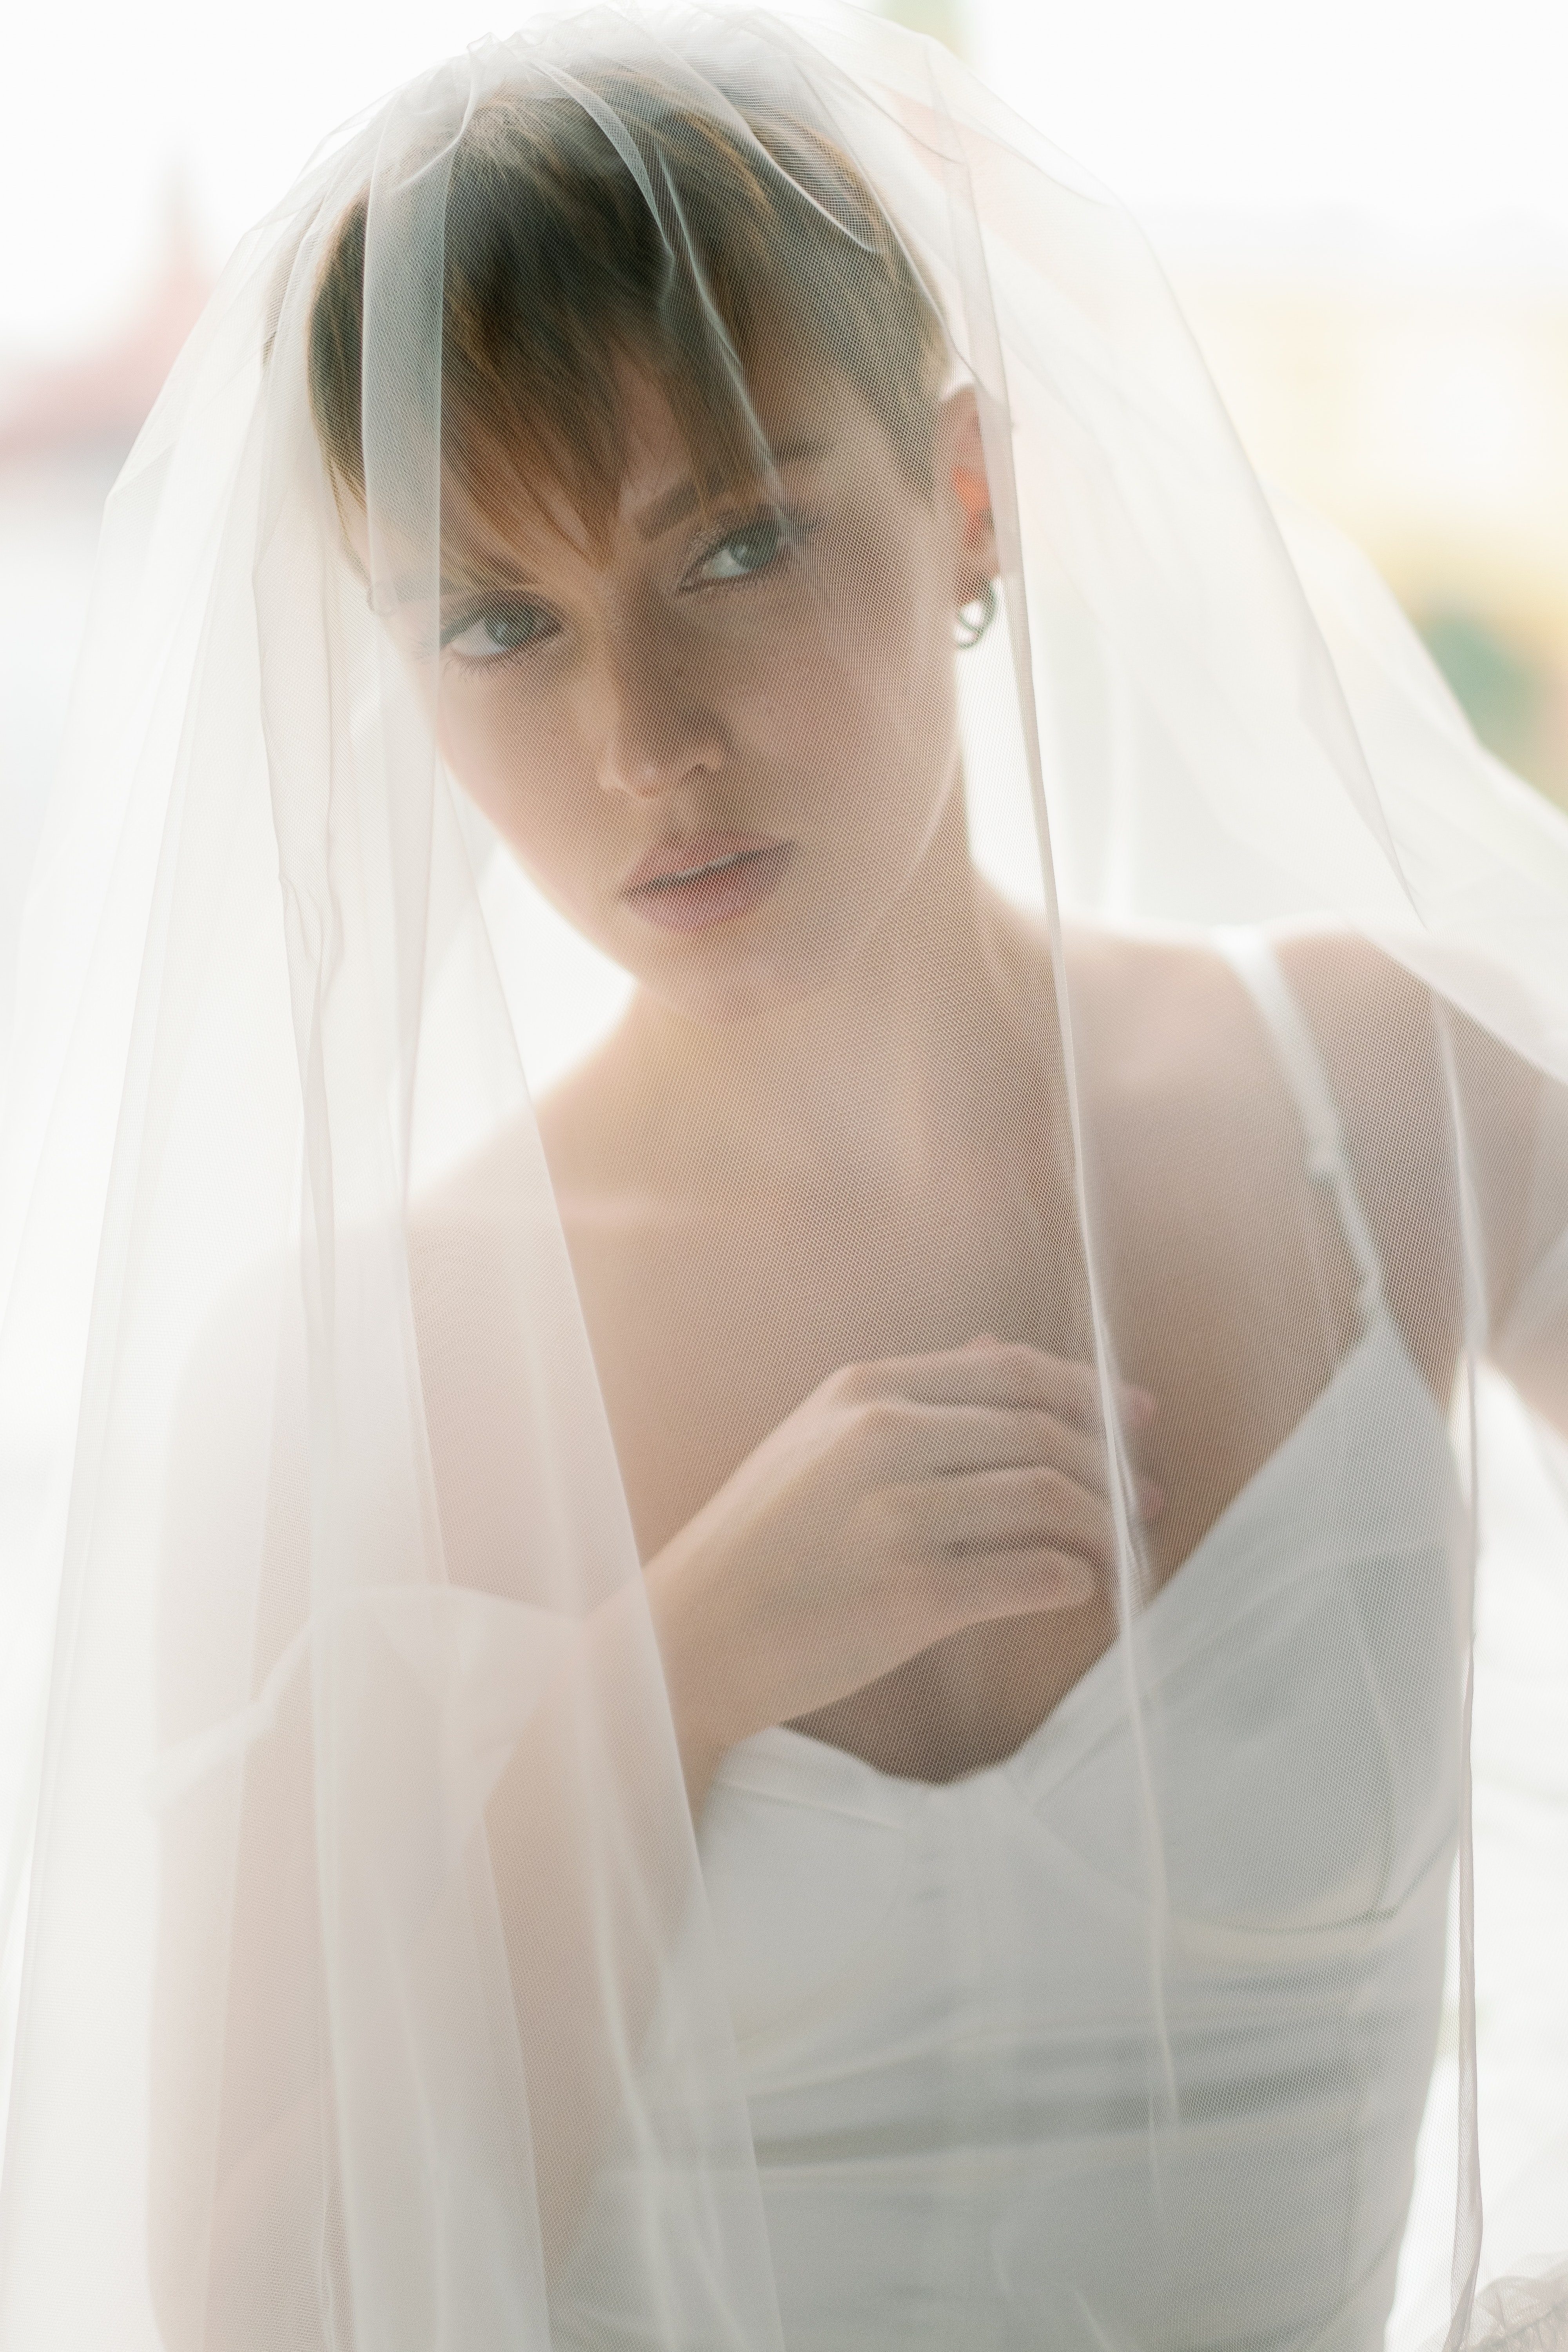
woman, clothing, joint, wedding dress, hand, bride, hairstyle, shoulder, bridal veil, facial expression, bridal clothing, fashion, flash photography, textile, sleeve, happy, gown, dress, gesture, veil, bridal accessory, formal wear, jewellery, event, long hair, headpiece, embellishment, elbow, blond, fashion design, tradition, fashion accessory, hair accessory, ceremony, wedding ceremony supply, wedding, landscape, portrait photography, photo shoot, sitting, necklace